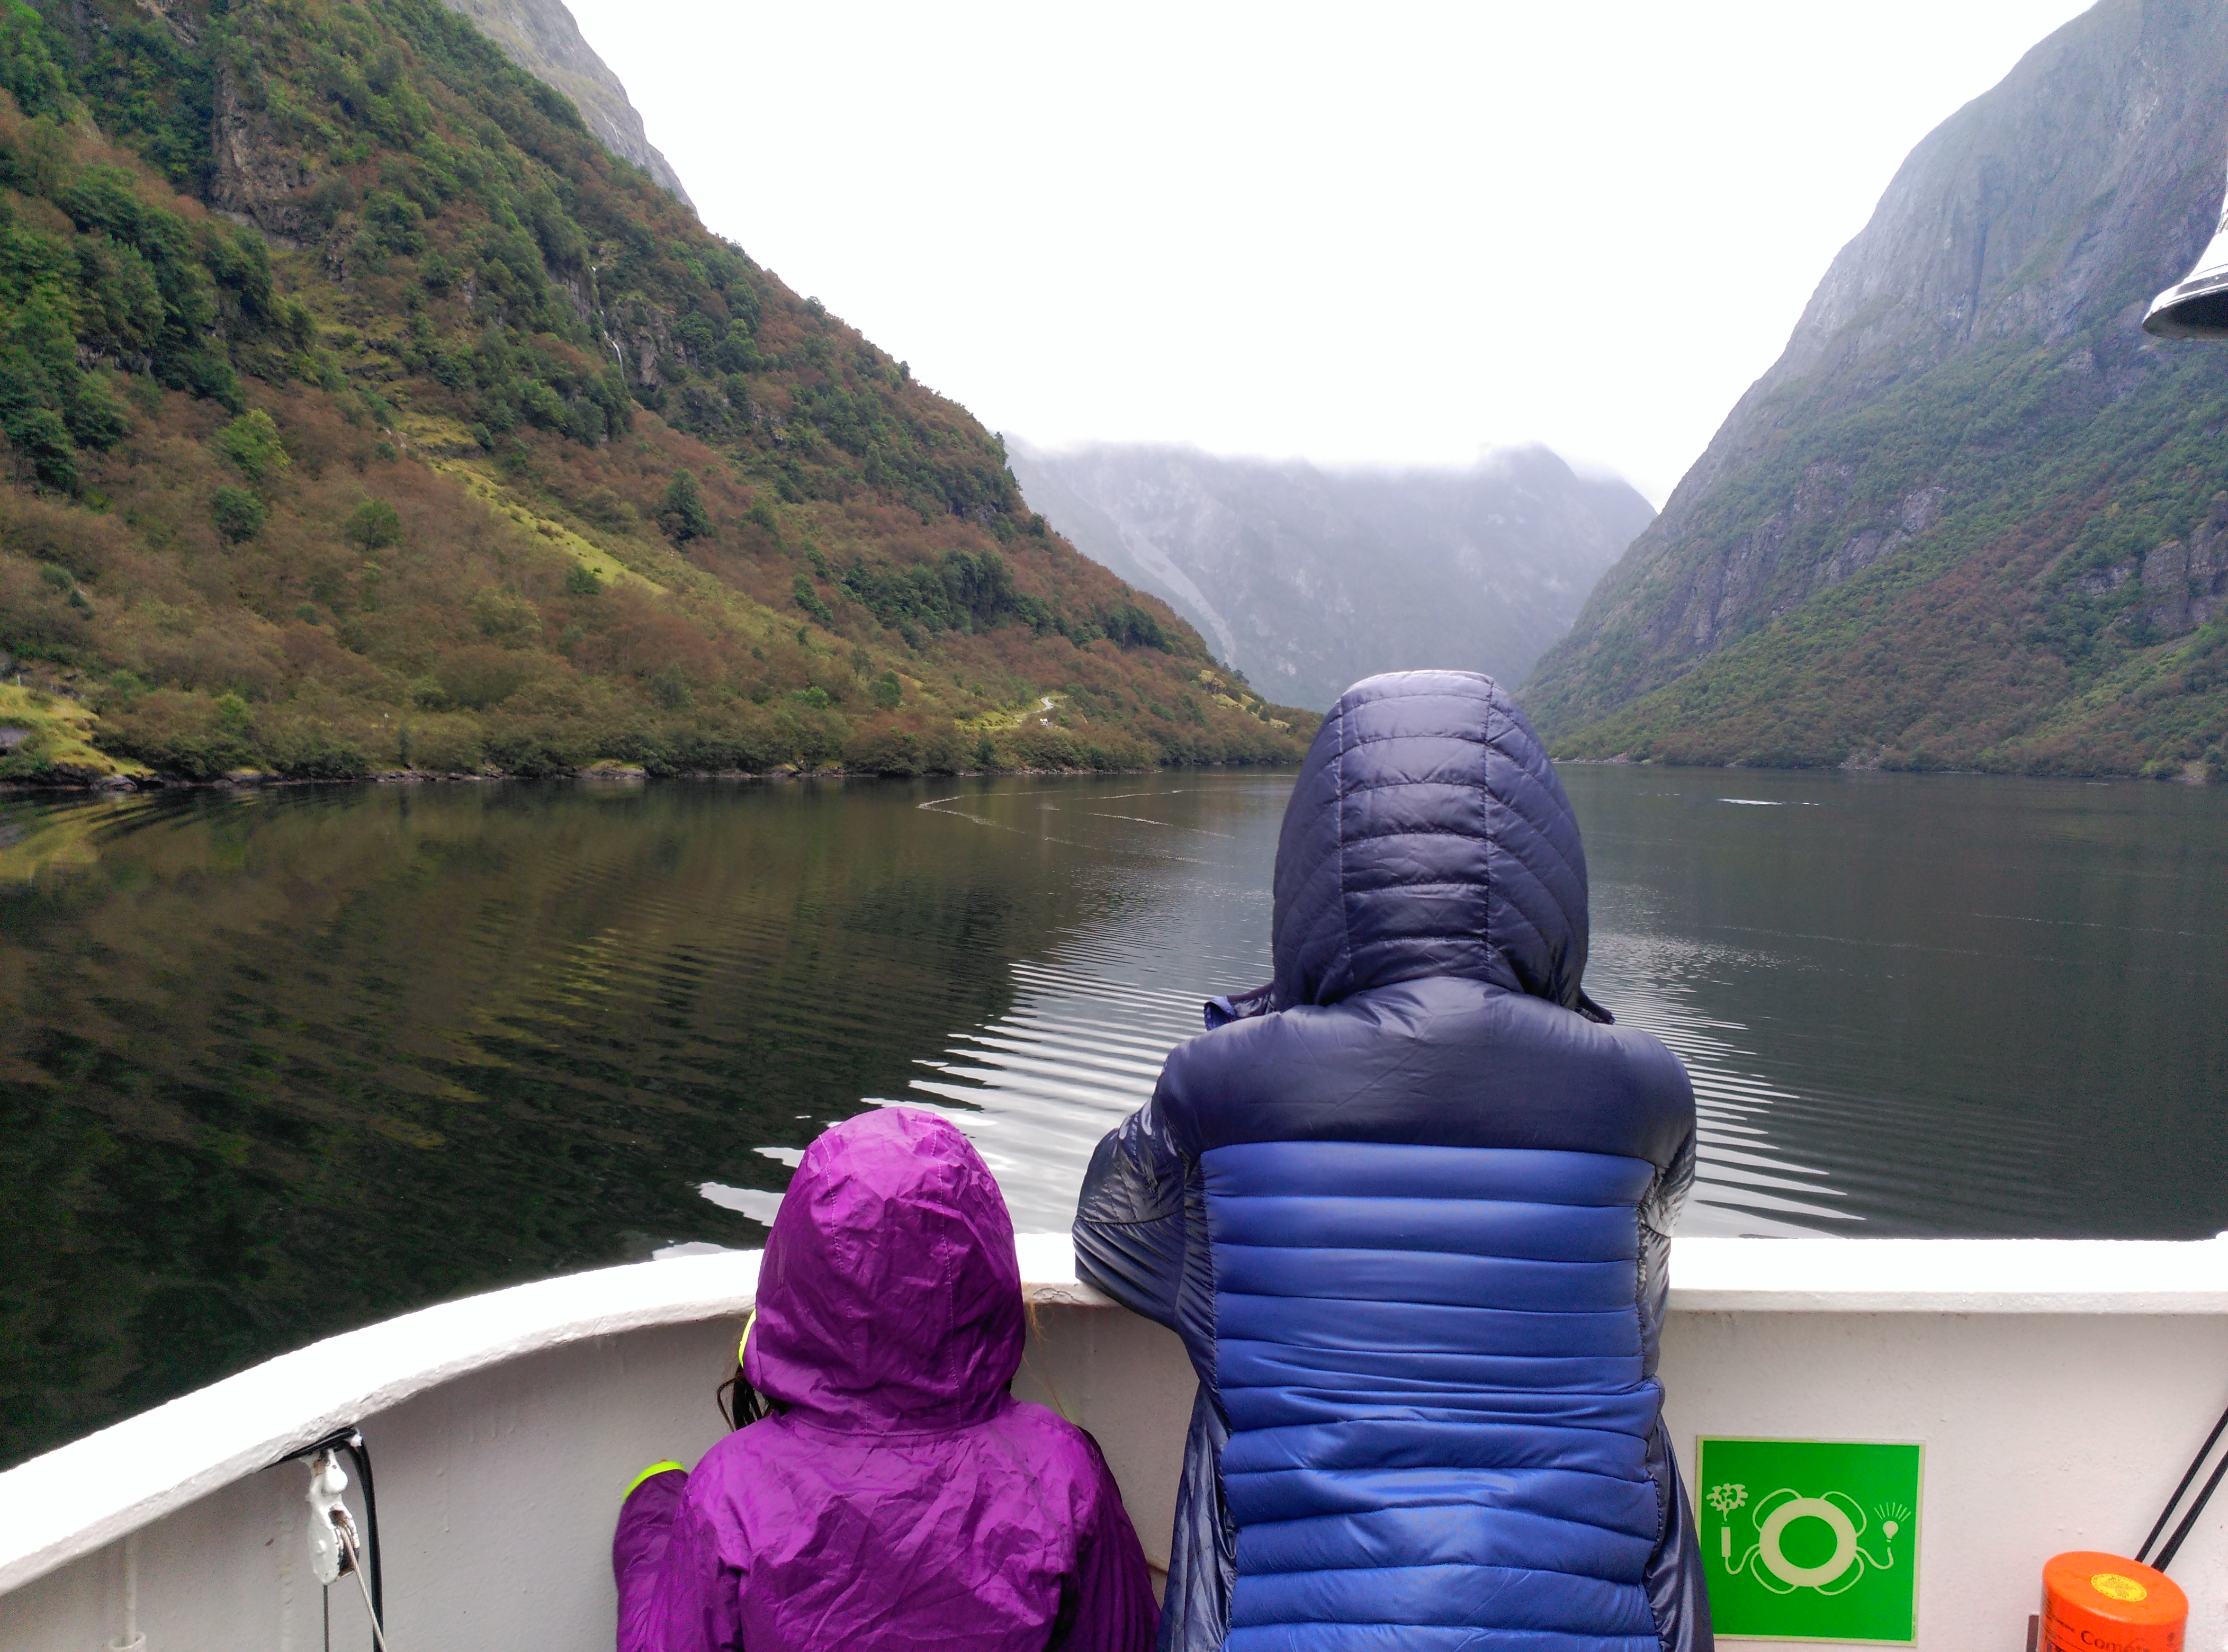
natural, fjord, water, mountainous landforms, mountain, wilderness, sky, tourism, highland, water resources, river, lake, glacial landform, sound, travel, reservoir, vacation, hill station, leisure, loch, reflection, national park, mountain range, world, tourist attraction, vehicle